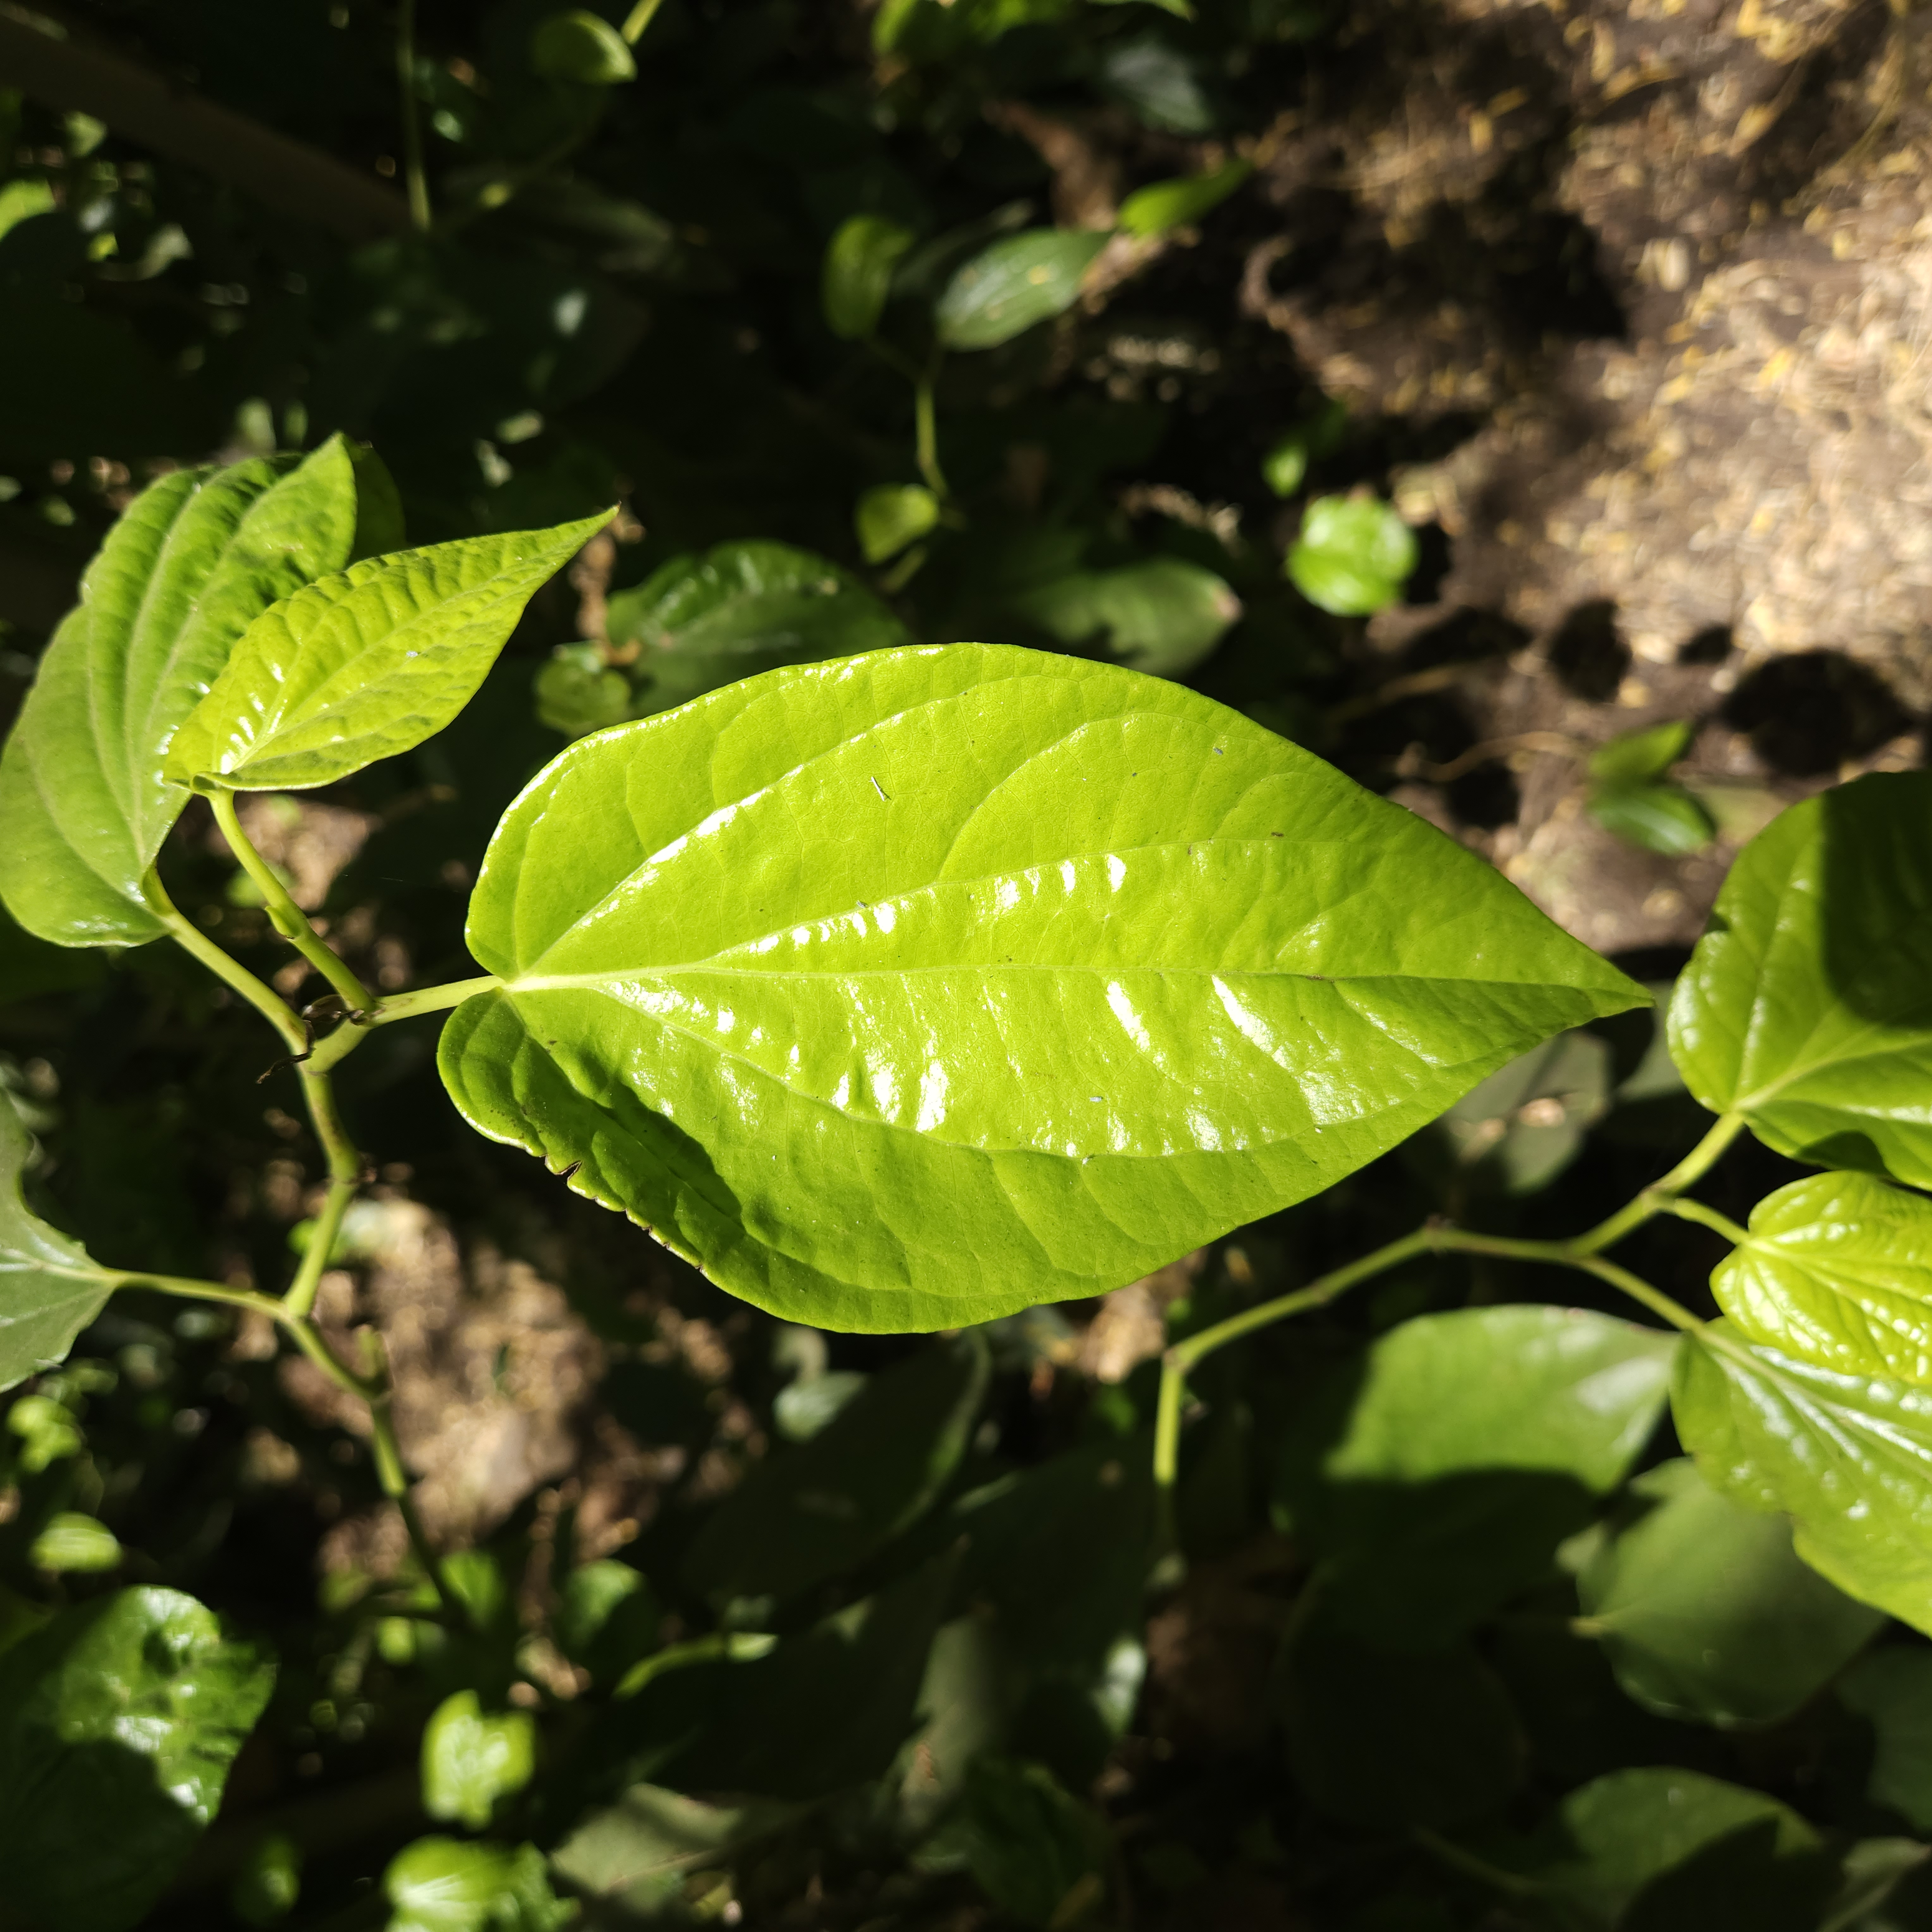
Label: Healthy